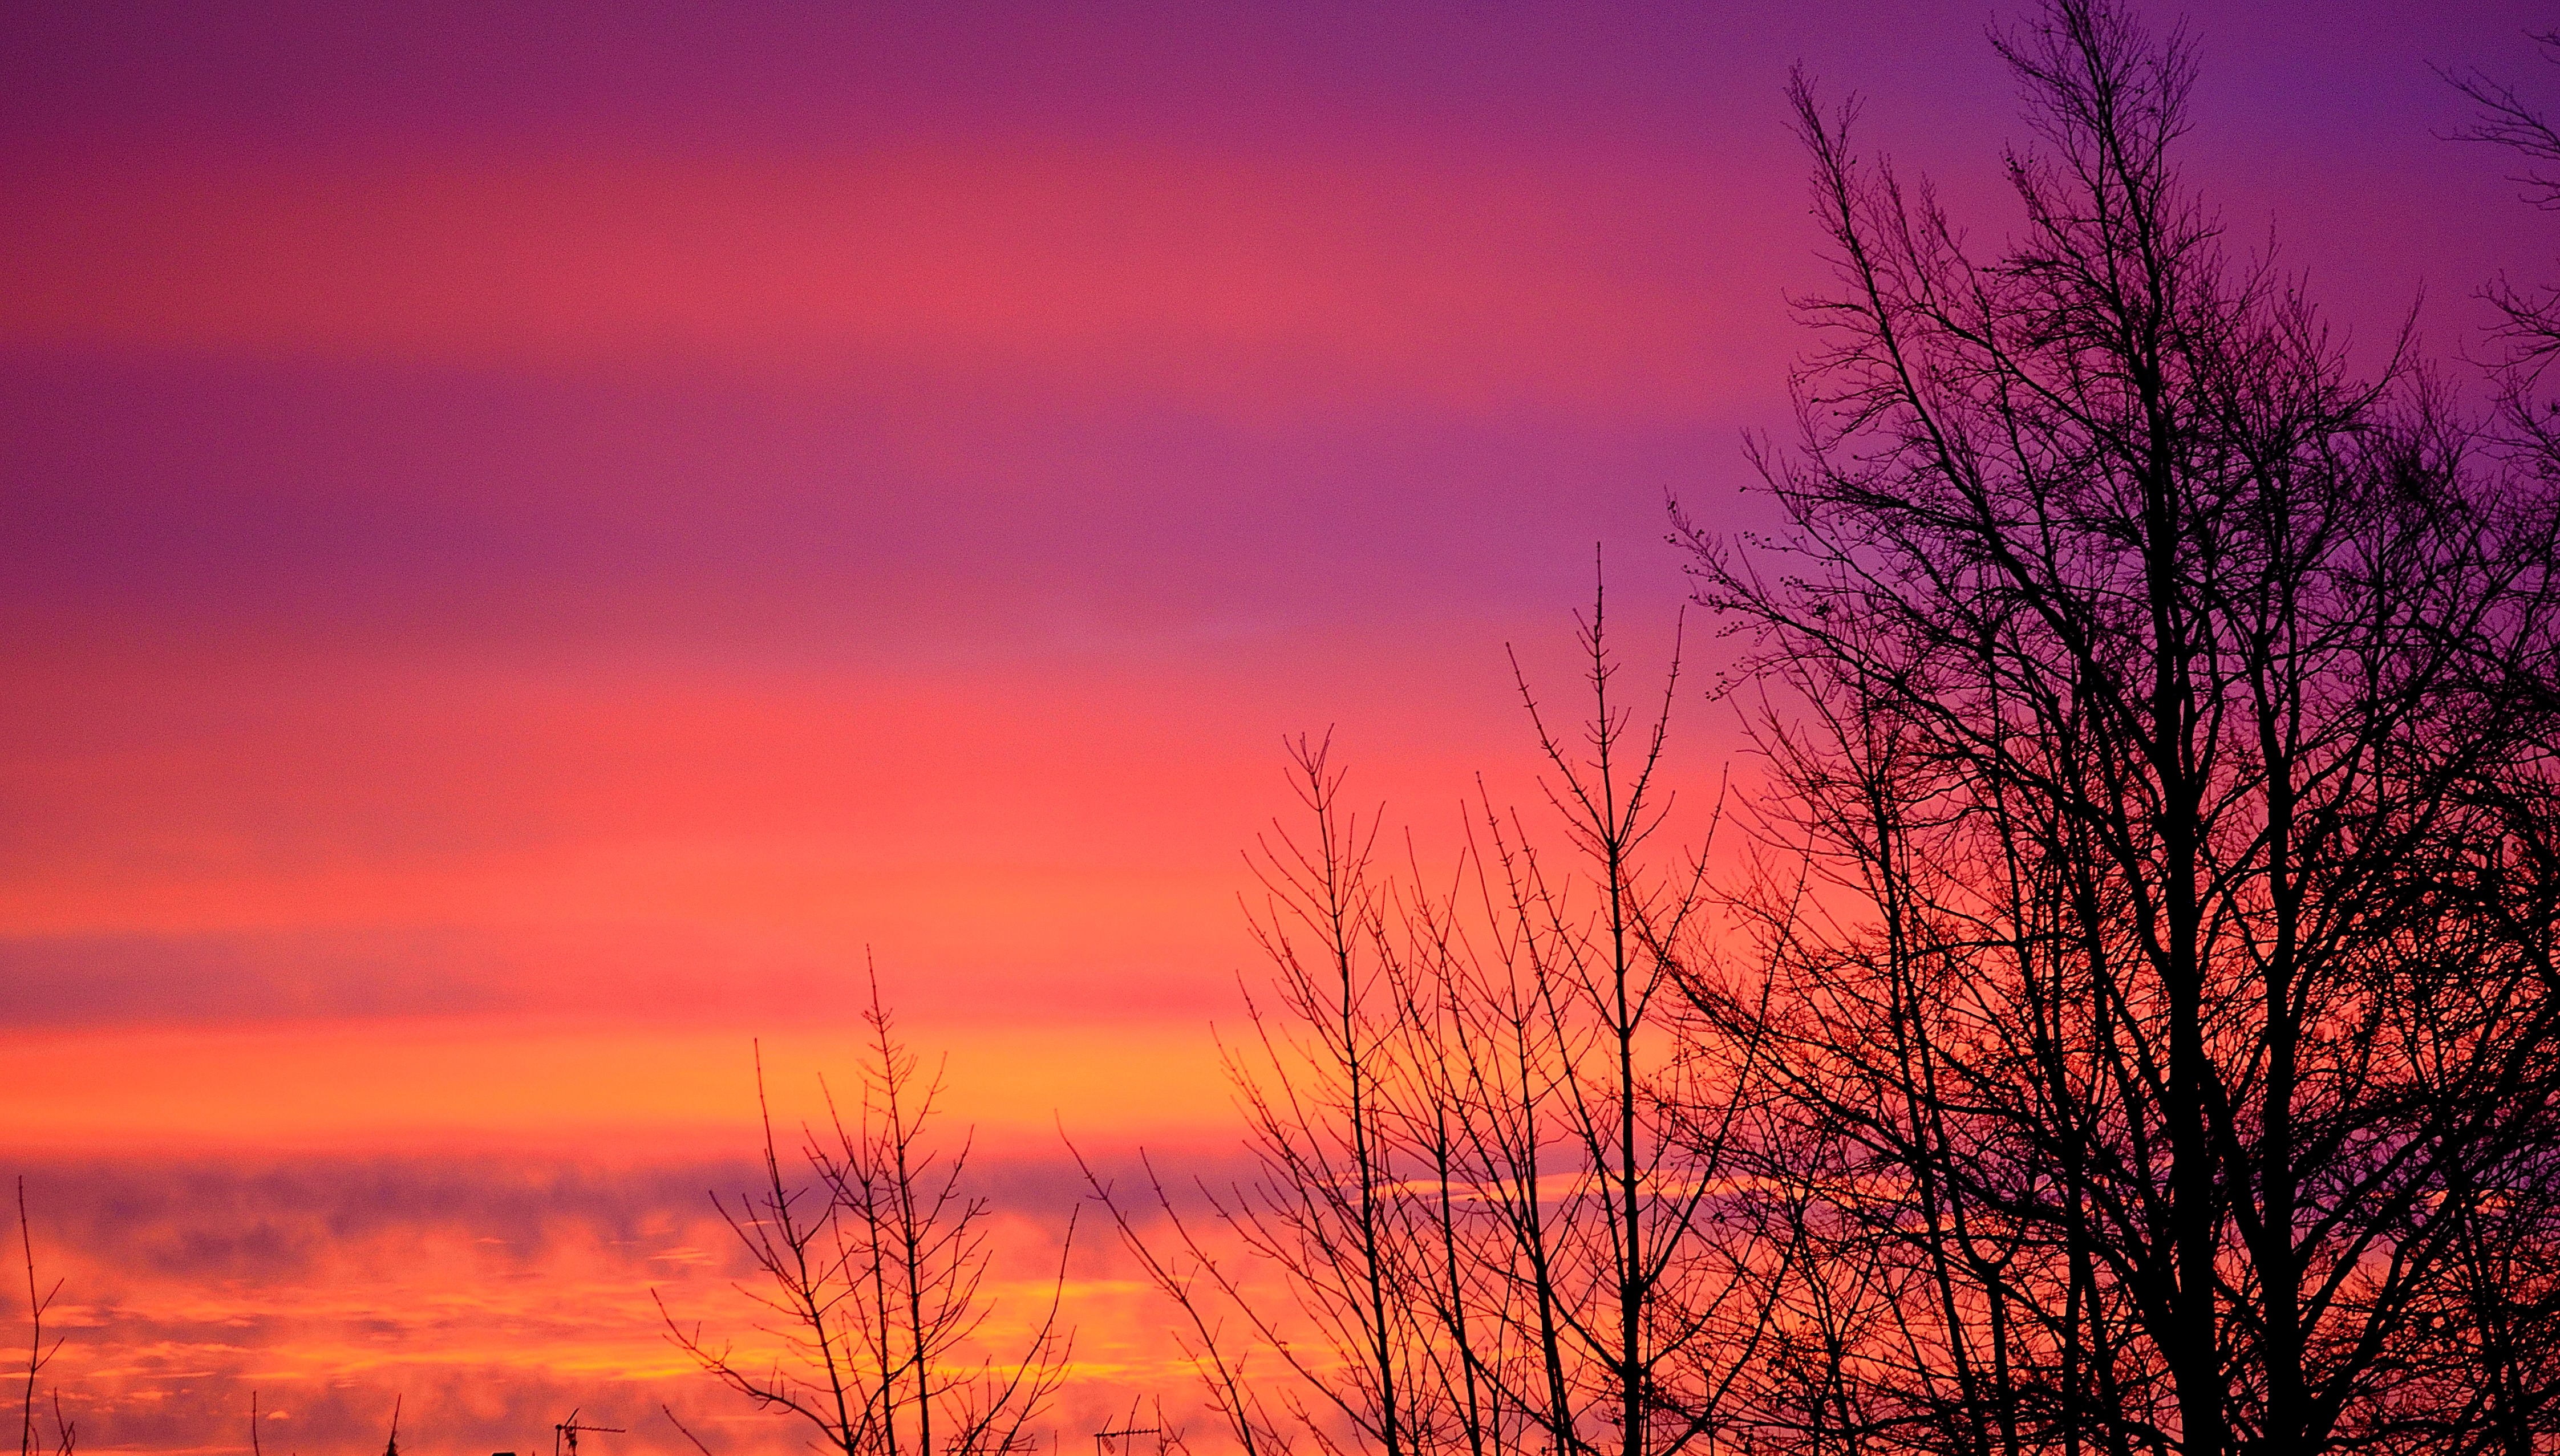
tree, nature, horizon, light, cloud, sky, sunrise, sunset, field, prairie, sunlight, morning, dawn, atmosphere, dusk, evening, red, trees, clouds, background, effect, afterglow, atmospheric phenomenon, red sky at morning